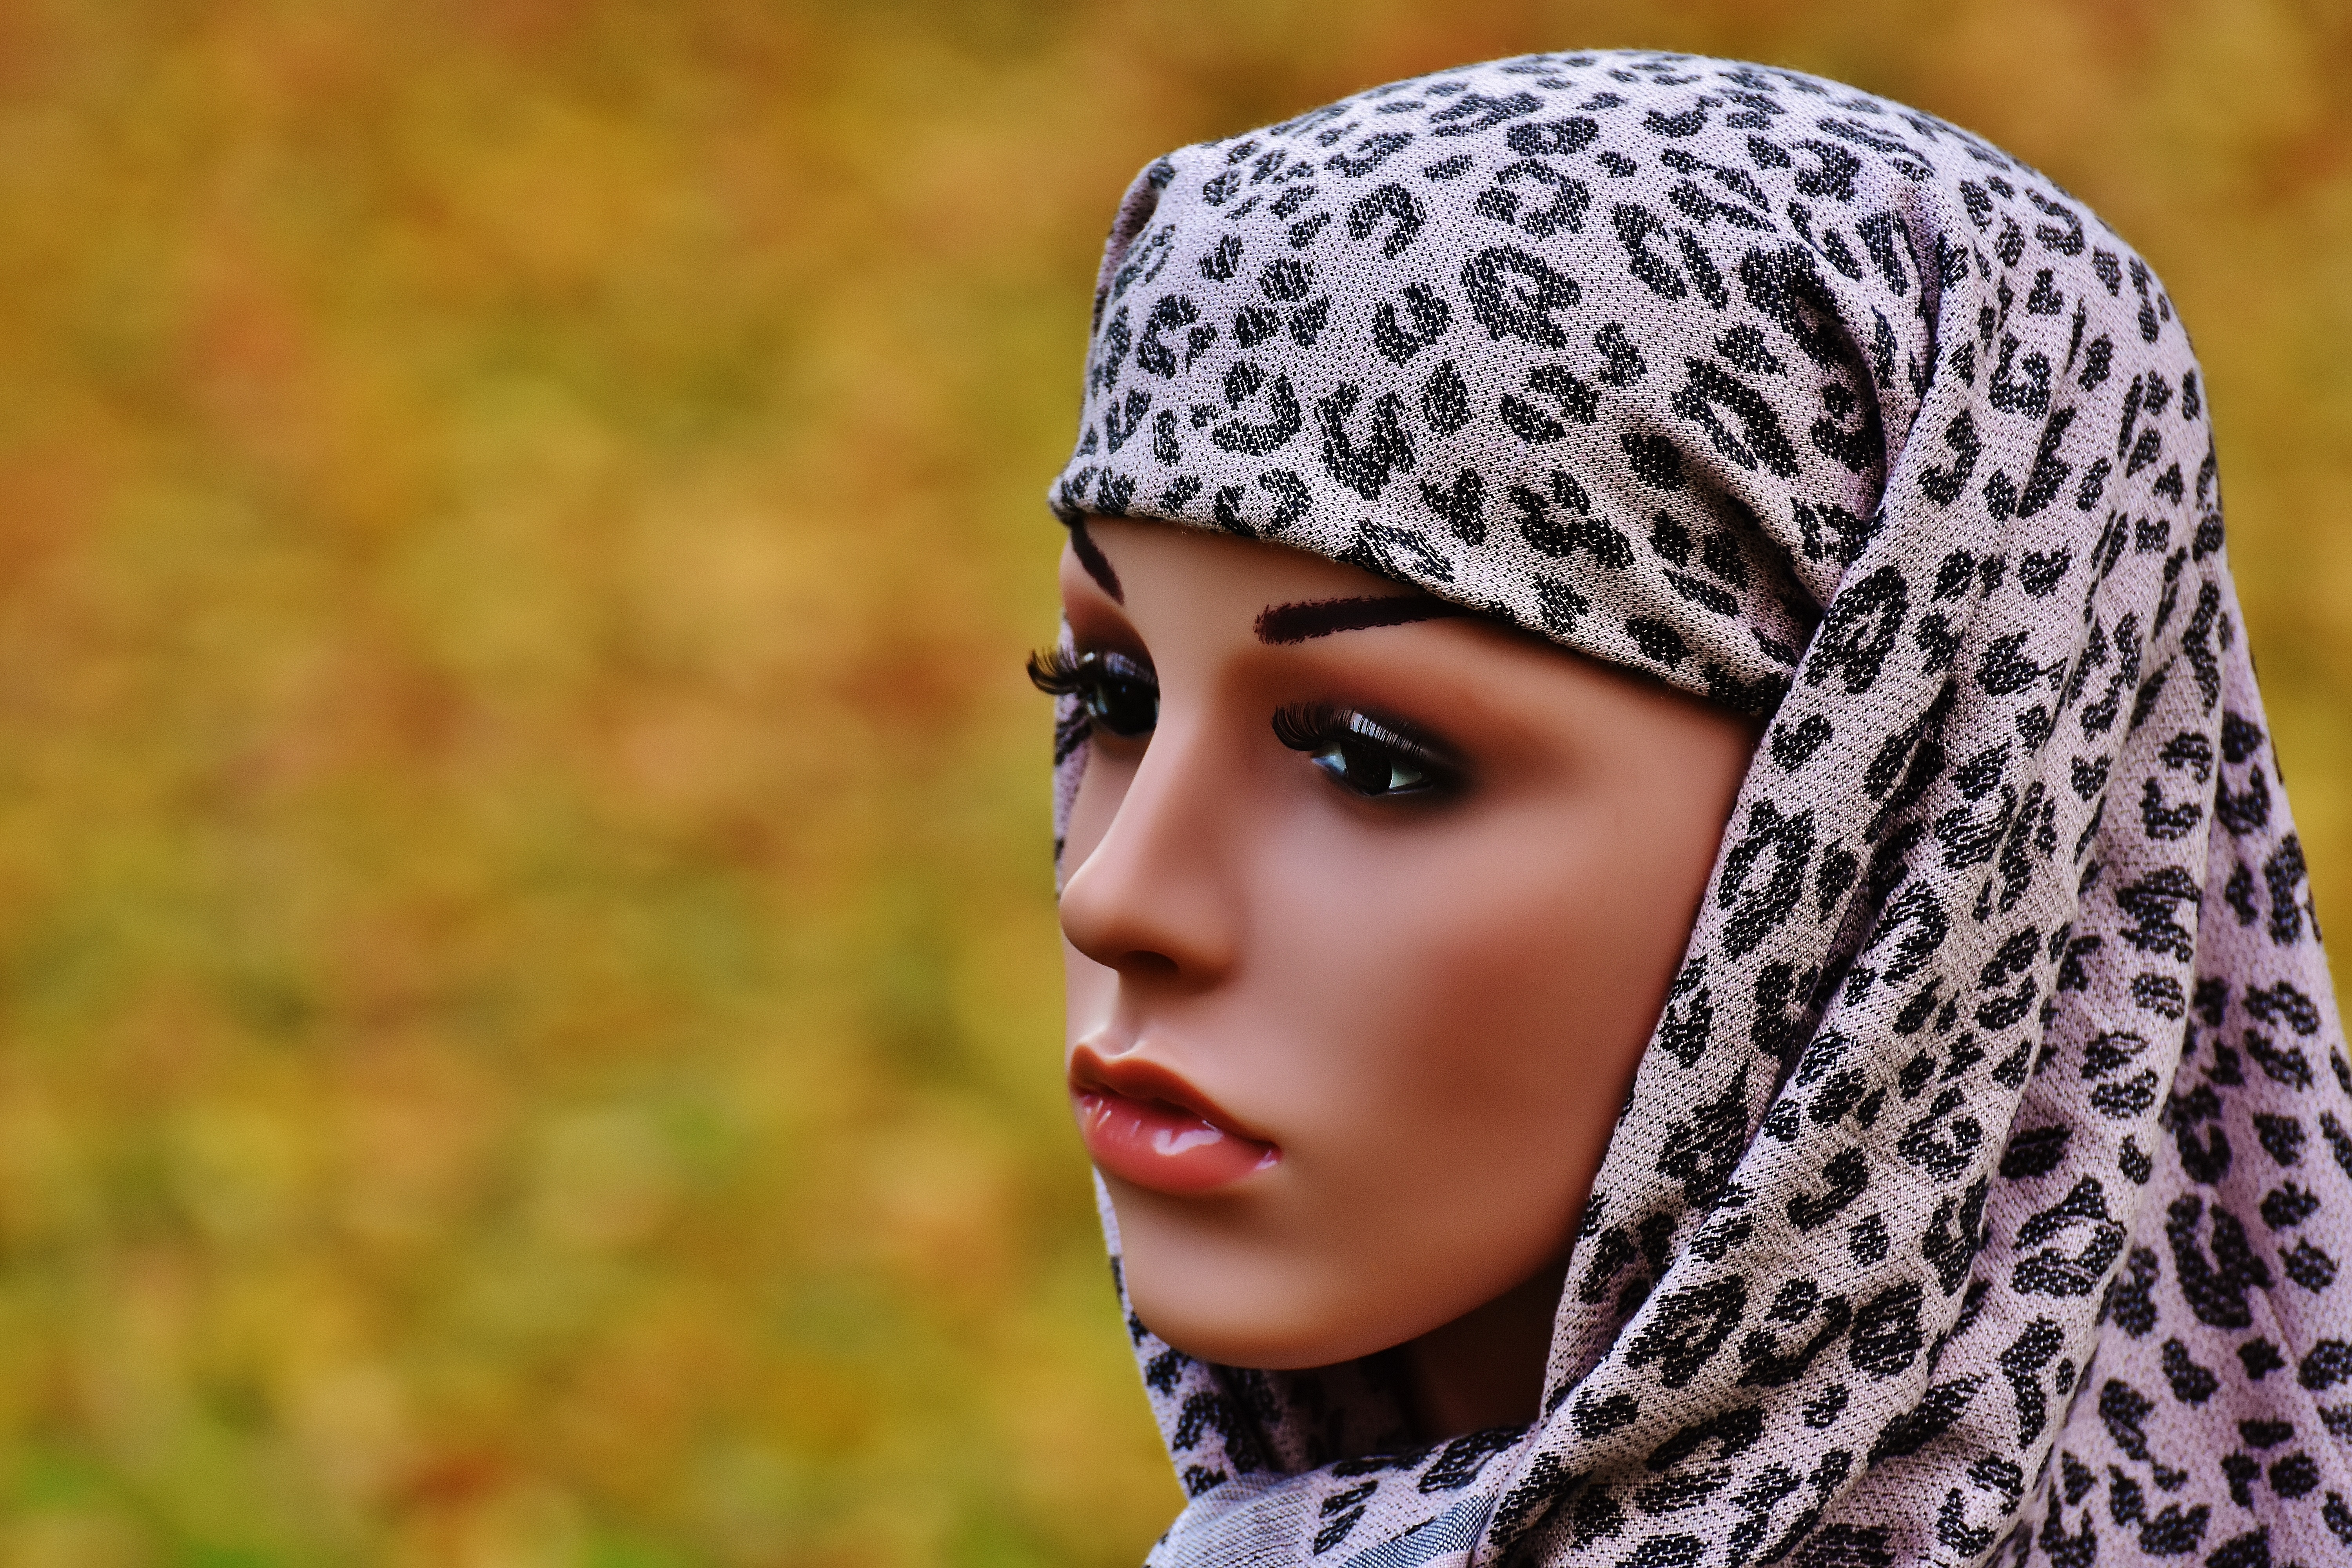
girl, woman, photography, female, portrait, model, young, romantic, fashion, clothing, hairstyle, fig, mannequin, face, doll, eyes, shooting, cap, head, beauty, pretty, dreamy, display dummy, femininity, female model, melted, attractive, wig head, dekokopf, young woman, headscarf, photo shoot, portrait photography